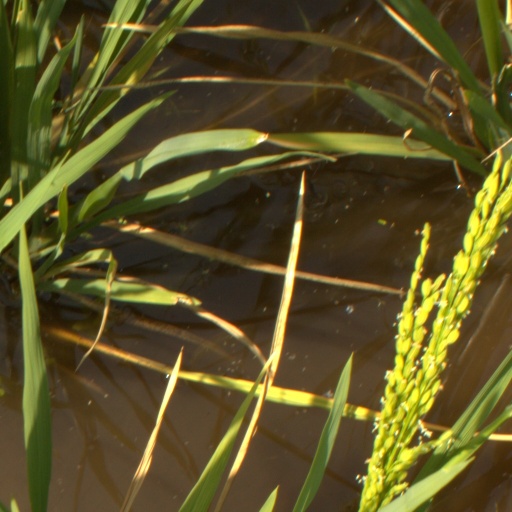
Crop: rice